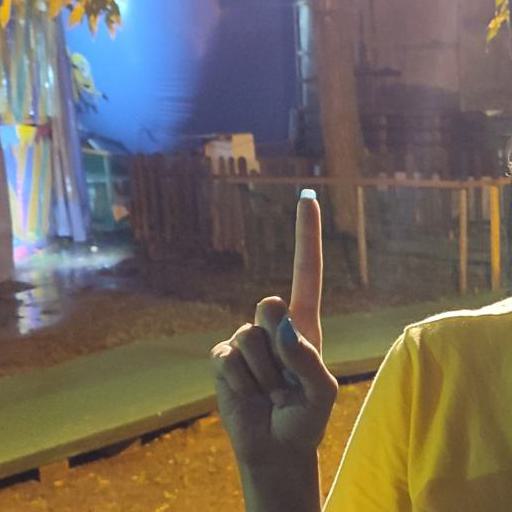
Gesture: one